403 Helicopter Operational Training Squadron

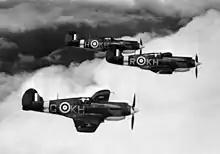
403 Sqn Curtiss Tomahawk I in July 1941.

No. 403 (Fighter) Squadron RCAF was formed at RAF Station Baginton (now Coventry Airport), Warwickshire, England, on 1 March 1941.